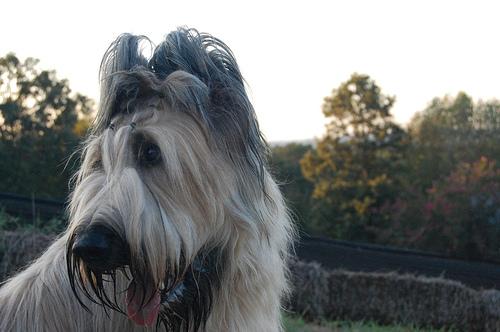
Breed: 230-n000041-briard